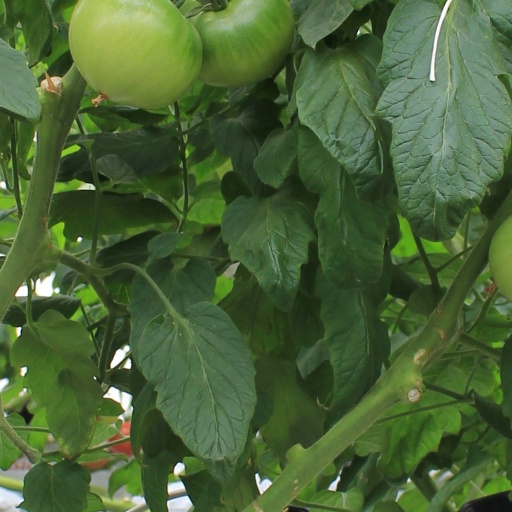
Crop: tomato